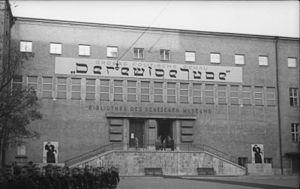
Le Juif éternel ou Le Péril juif est un film allemand de propagande nazie, antisémite, sorti en 1940 et supervisé par Joseph Goebbels. Il fut réalisé par Fritz Hippler et écrit par Eberhard Taubert à l’aide de plusieurs montages de documents d’archives. Il est présenté comme un documentaire et a été tourné après l'occupation de la Pologne. Il dure 62 minutes.
Maus est une bande dessinée de l'Américain Art Spiegelman publiée de 1980 à 1991 aux États-Unis. L'œuvre se fonde sur les entretiens entre l'auteur et son père, rescapé des camps de la mort : c'est le récit de la transmission de la Shoah, en particulier les persécutions et l'extermination des Juifs en Pologne dans les années 1930 et 1940.
La propagande nazie faisait partie des attributions du ministère du Reich à l'Éducation du peuple et à la Propagande, dirigé par Joseph Goebbels. Le parti nazi avait lui aussi son office de promotion : la Reichspropagandaleitung der NSDAP, également dirigée par Goebbels.